Jim DuPlessis

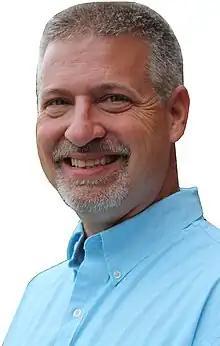
DuPlessis in 2014

James Carme DuPlessis (born November 19, 1969) is an American politician and engineer who served as a Republican member of the Kentucky House of Representatives for House District 25 from 2015 to 2023. As an engineer, he works for ChemTreat Inc. DuPlessis unseated longtime representative, Jimmie Lee, in the 2014 election and was re-elected in 2016. He did not seek reelection in 2022.